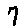
Label: 7